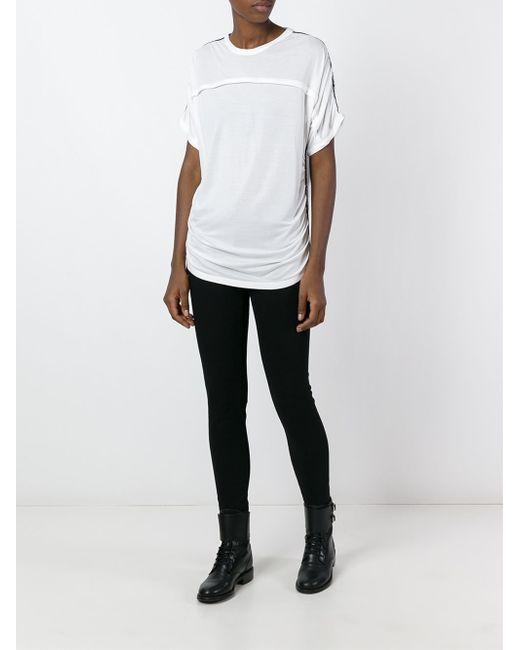
lässige schwarze Hose für Jungen